List of NBA career playoff triple-double leaders

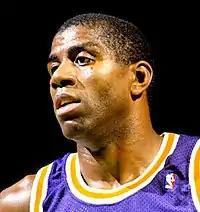
Magic Johnson has the most triple-doubles in NBA playoff history.

This is a progressive list of triple-double leaders showing how the record increased through the years.